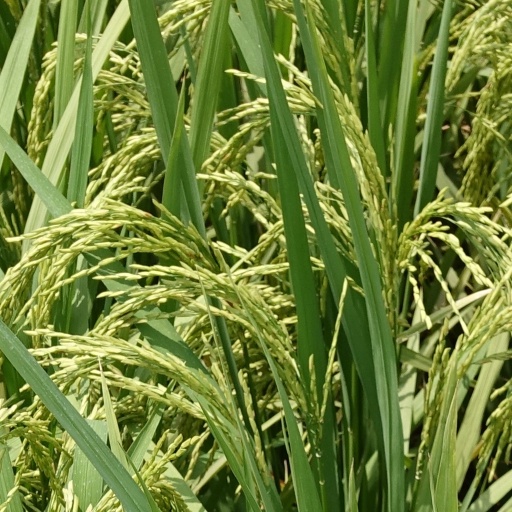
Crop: rice